2012 Great Britain and Ireland floods

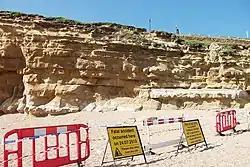
Burton Beach, Burton Bradstock, Dorset, the scene of a fatal landslide on 24 July 2012.

During November a series of floods affected many parts of Britain. On 22 November a man died after his car was washed down a flooded brook in Chew Stoke, Somerset and trapped against a small bridge. A 26-year-old man was also killed as his car overturned in torrential rain in Devon. In Sonning, Berkshire a 91-year-old was apparently witnessed to have gone swimming in the flooded Thames and was missing, feared dead. A Downing Street spokesman said that 300 properties were flooded in 24 hours in England and Wales on 22 November. Heavy rains led to overtopping of the Grand Western Canal near to Halberton, Devon forcing homes to be evacuated as the canal wall breached, spilling the canal contents on lower land. The Environment Agency and Police via the media stressed that motorists should take great care when driving through flood waters after a series of fatalities involving motorists during the flooding of 2012. In Welney, Norfolk a man who posted a video of driving a 4x4 vehicle through deep floodwaters along the closed A1101 road online, was branded as irresponsible and dangerous by Norfolk Police. While Cambridgeshire Police said that drivers who drove through floods and got stuck could face prosecution, after several vehicles were stranded in floodwaters.